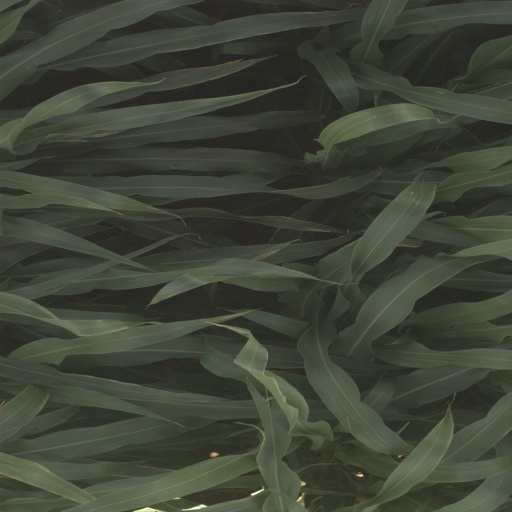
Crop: sorghum